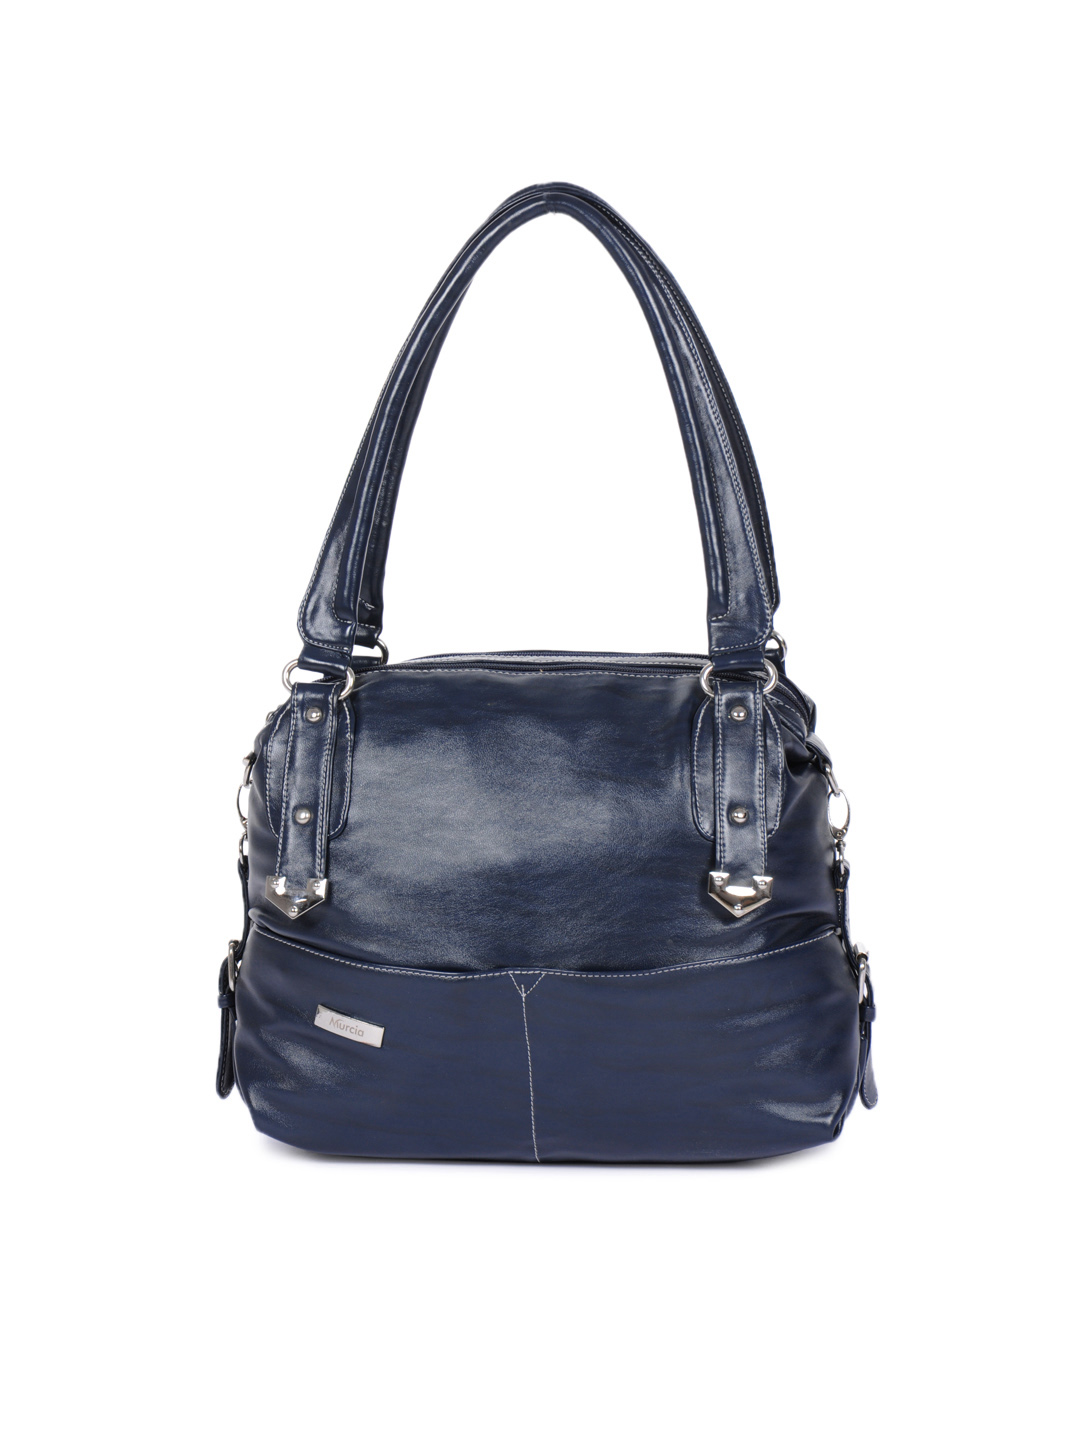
Murcia Women Casual Blue Handbag
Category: Accessories / Bags / Handbags
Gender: Women
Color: Blue
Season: Winter 2015
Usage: Casual